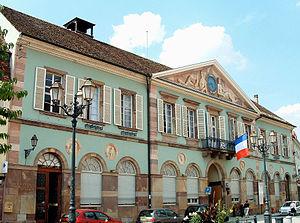
Molsheim - Hôtel de ville